Bernhard Erasmus von Deroy

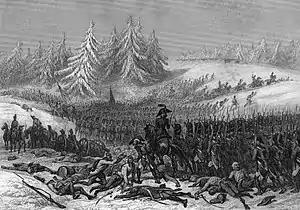
Deroy was captured by the French at the Battle of Hohenlinden

The series of Austrian defeats was ended by a truce on 15 July 1800. The armistice concluded in late November at which time the youthful and inexperienced Austrian commander Archduke John of Austria assembled 15,762 Bavarians and Württembergers behind the Inn River west of Braunau am Inn. John's 65,500-man main body lay just to the east. In Zweibrücken's Bavarian Division, Deroy led the "Reuss" Grenadiers, "Metzen" Light, "Schlossburg", "Stengel", and "Minucci" infantry battalions. With Wrede's brigade, the Bavarian contingent numbered 7,017 infantry, 828 cavalry, and 26 artillery pieces.